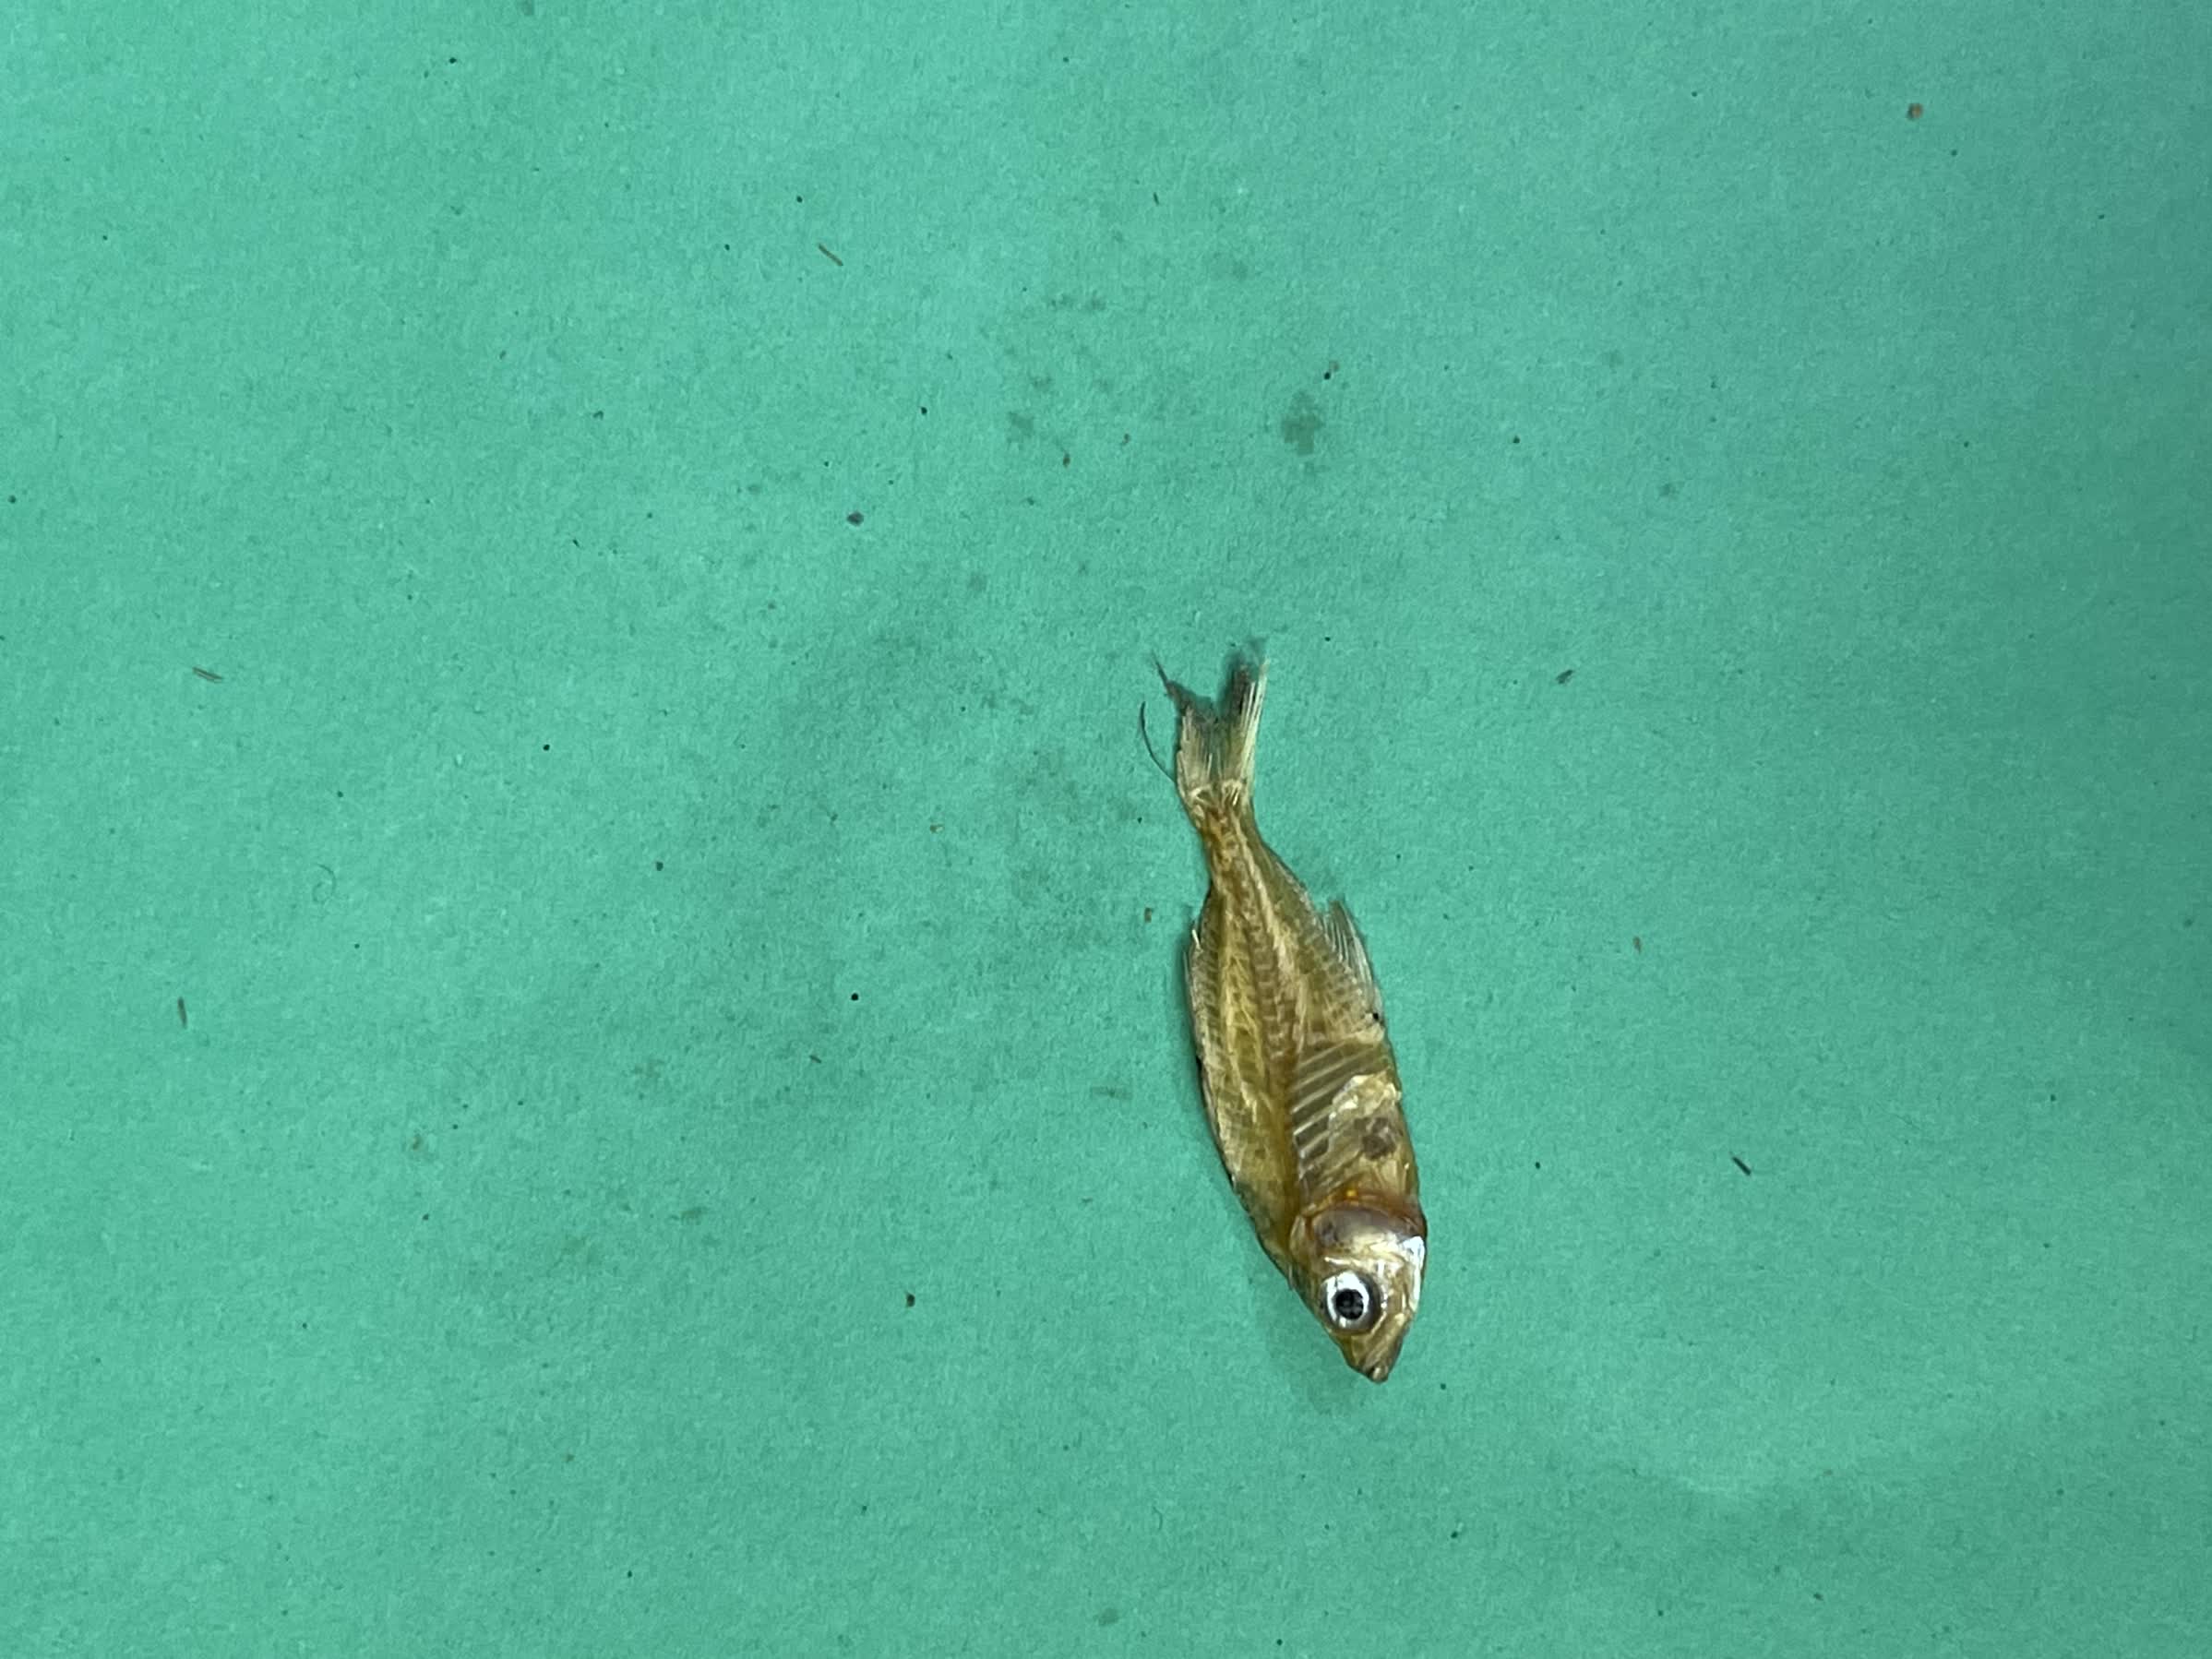
Species: Chanda